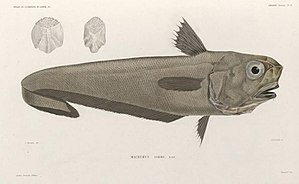
Christian Thornam
Illustation af fisken Coryphaenoides rupestris tegnet under Galatheaekspeditionen i 1845.
Johan Christian Thornam var en dansk kobberstikker og naturhistorisk tegner, yngre broder til professor August Wilhelm Thornam og fader til Marie Thornam.